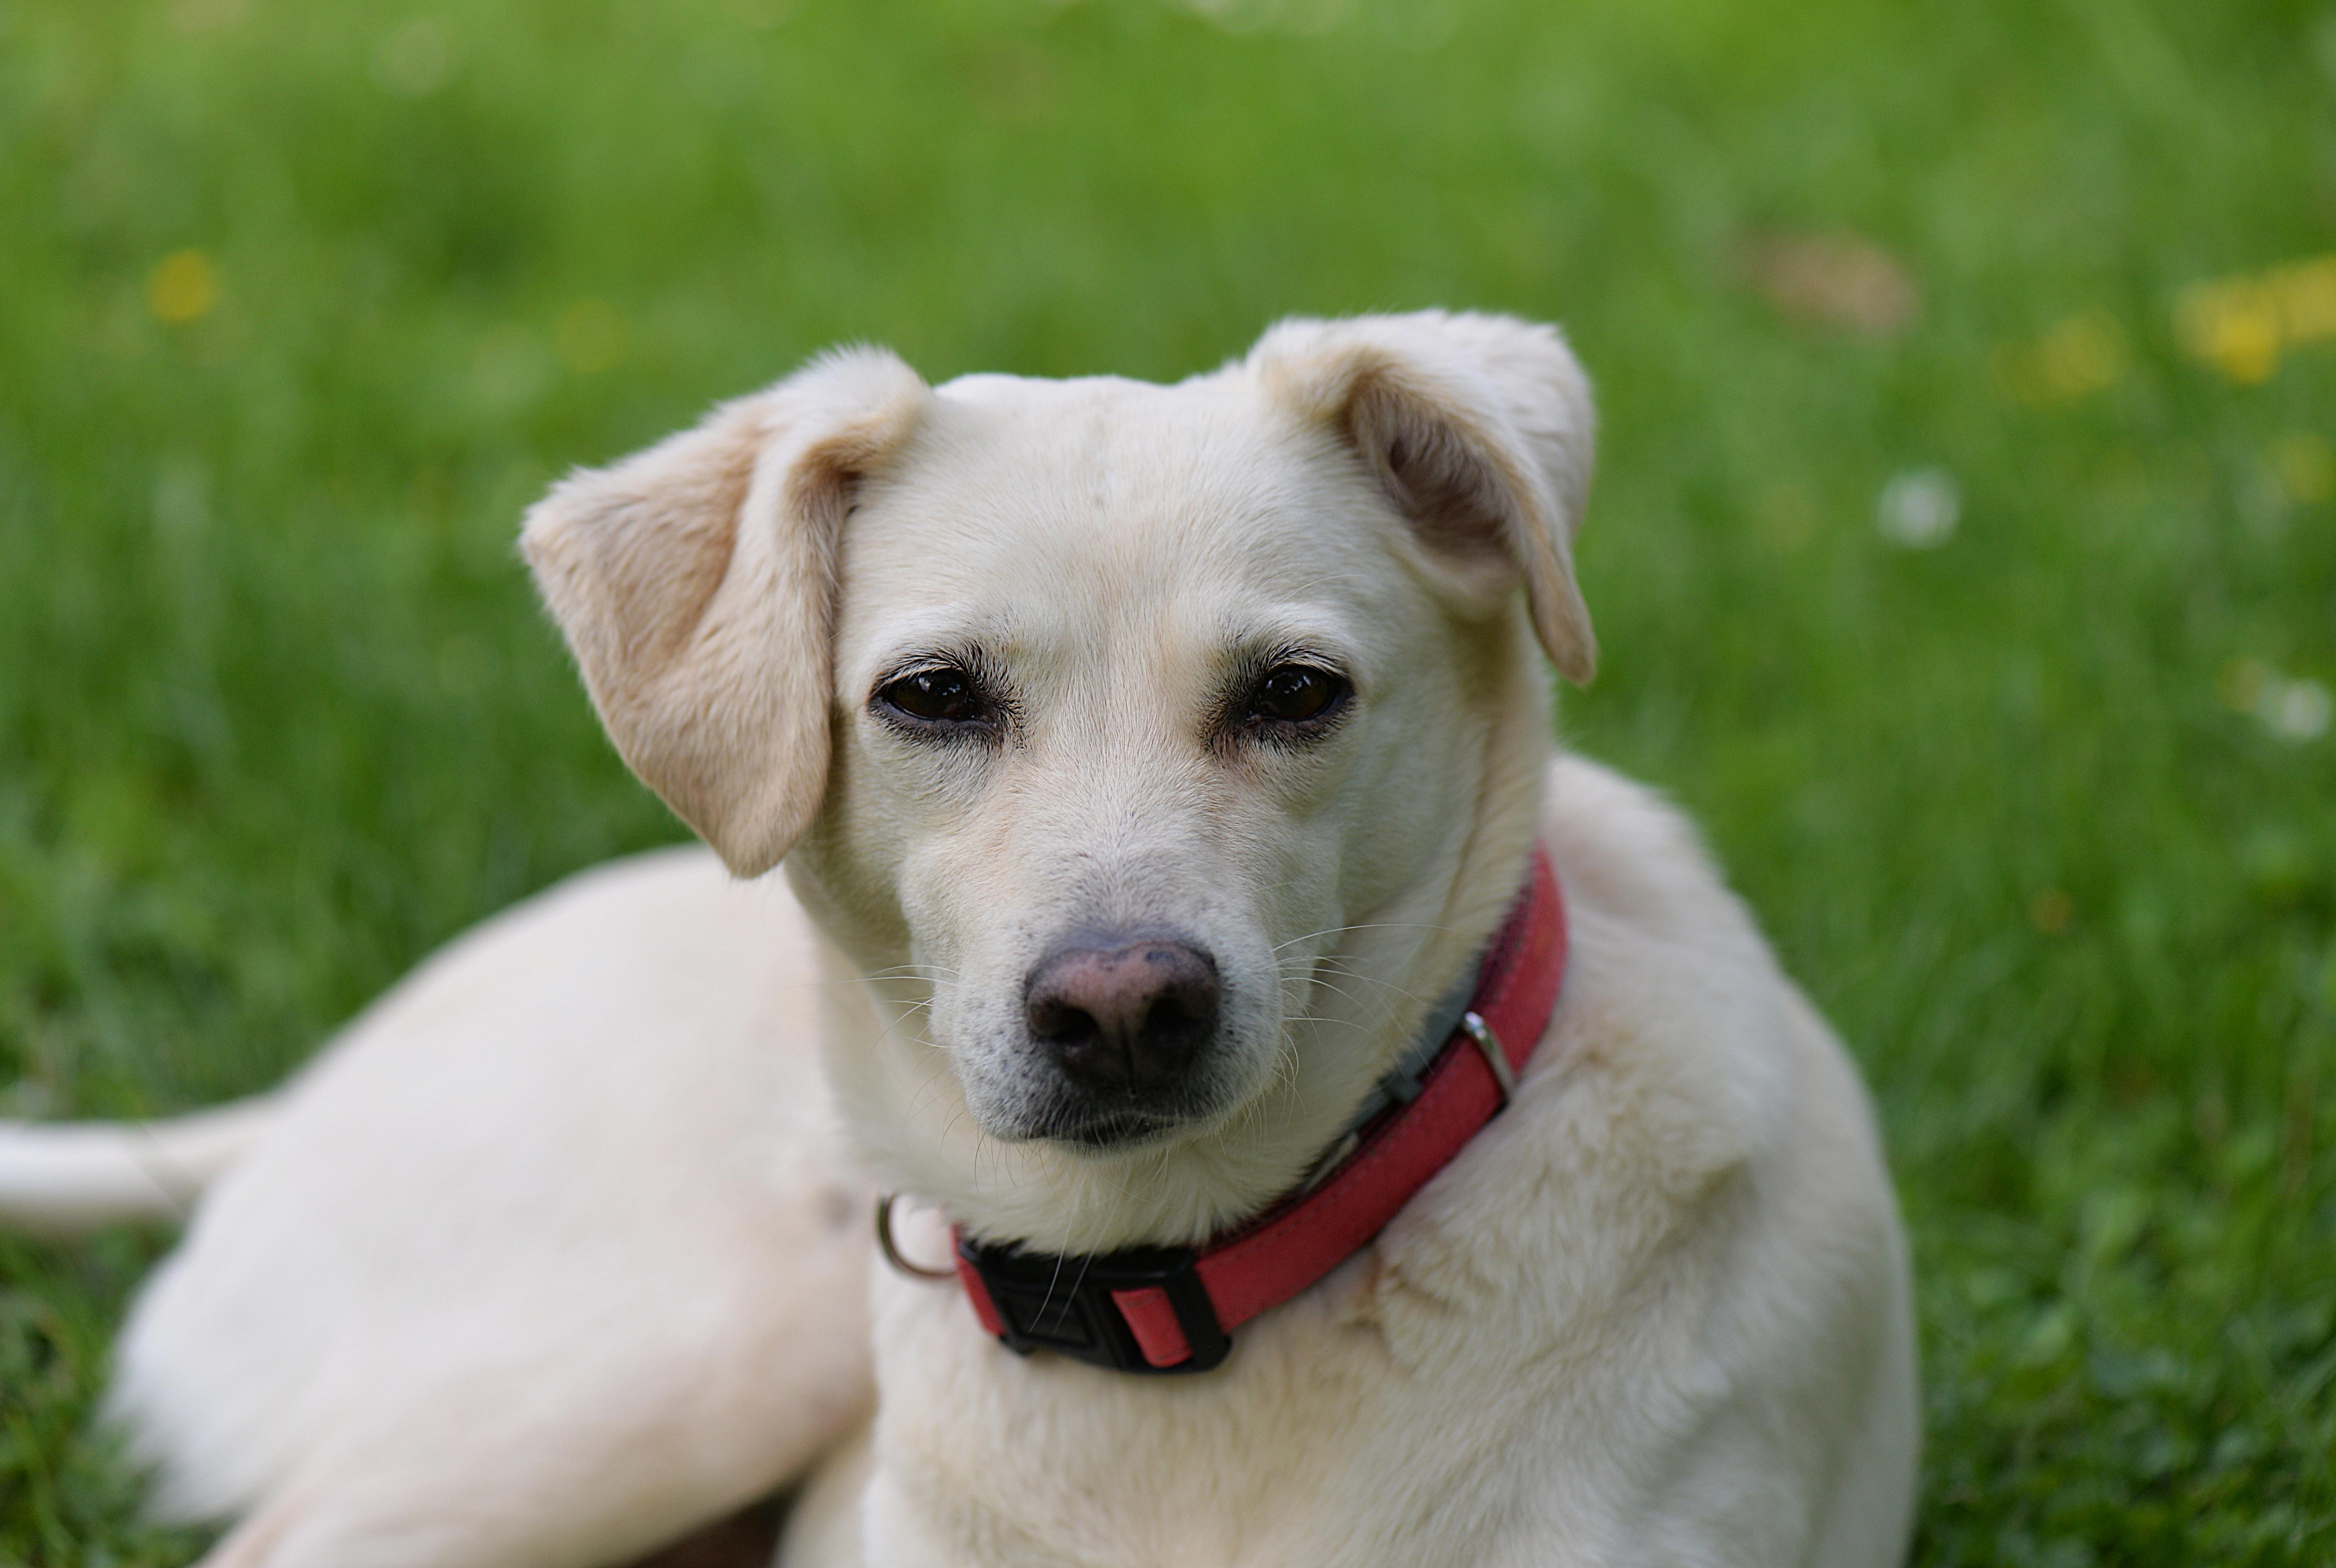
puppy, dog, cute, mammal, hybrid, vertebrate, labrador retriever, dog breed, retriever, dog portrait, dog look, street dog, dog like mammal